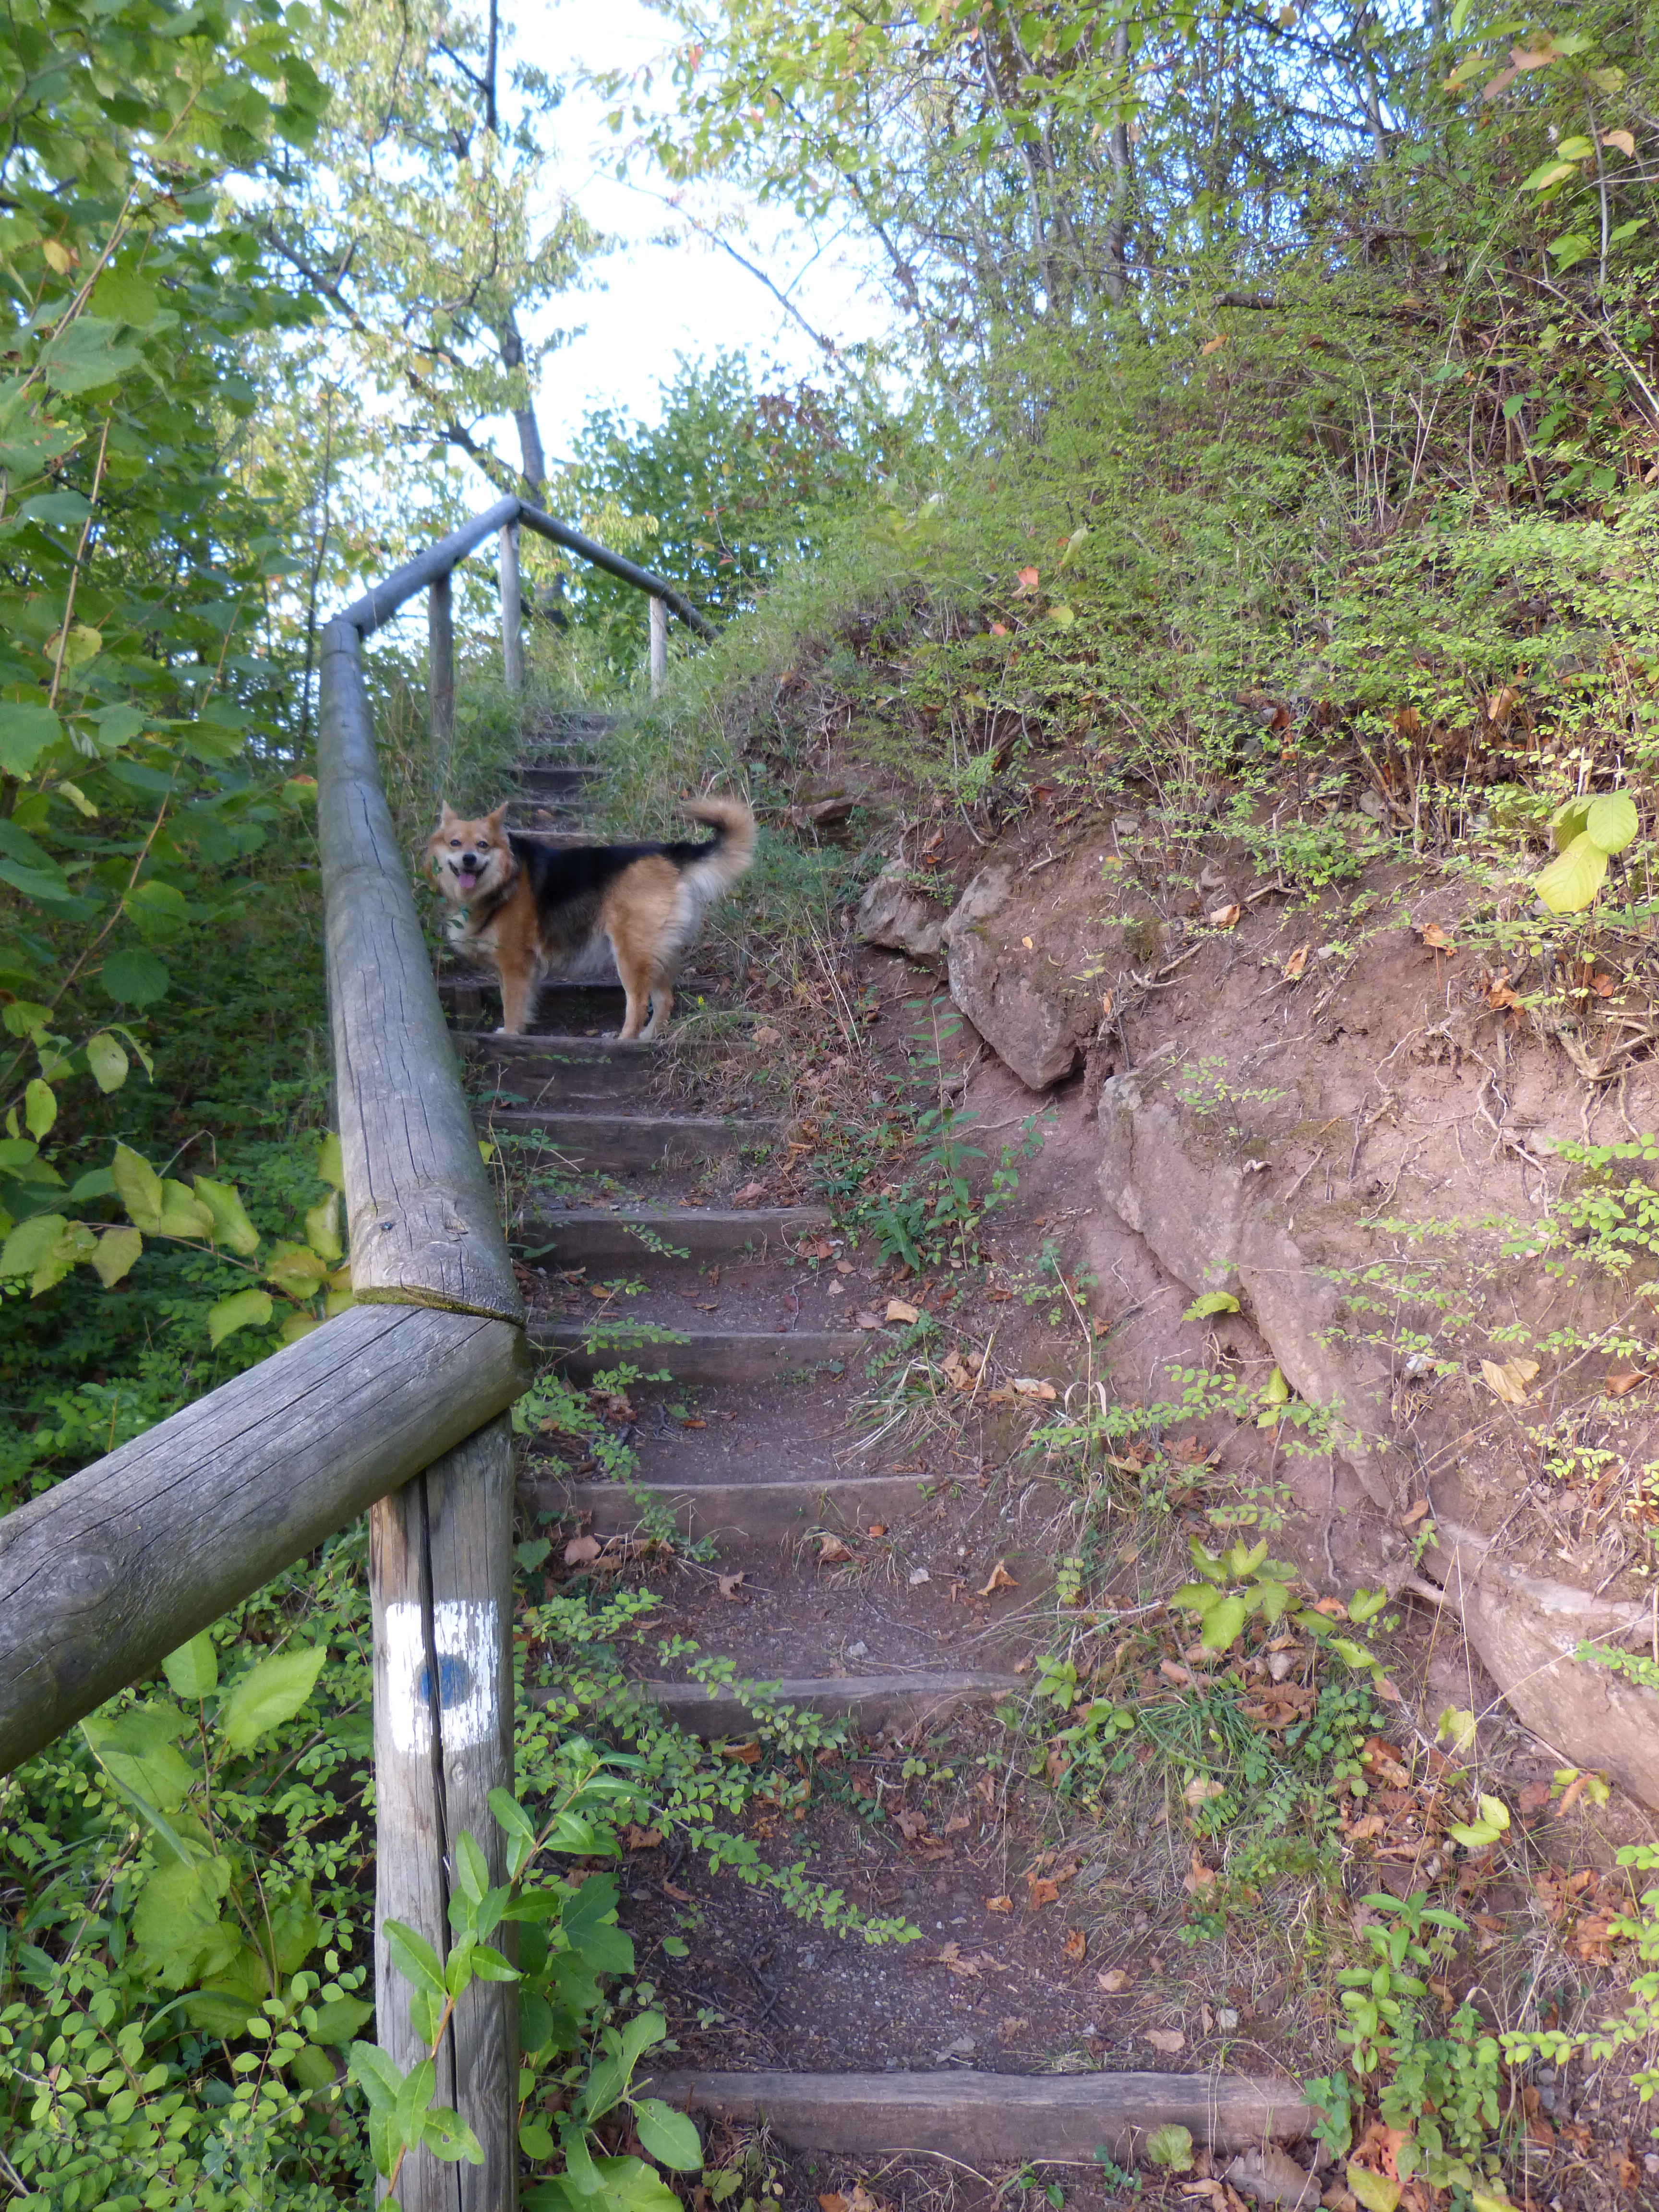
tree, nature, forest, trail, moss, wildlife, railing, jungle, garden, stairs, woodland, habitat, yard, emergence, gradually, woody plant